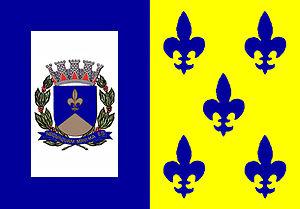
Descalvado est une municipalité brésilienne de l'État de São Paulo et la Microrégion de São Carlos.